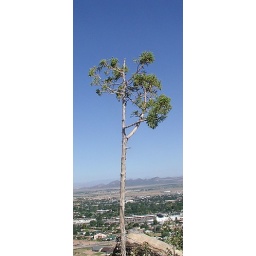
This scraped up little tree was at the top of a hill over the town.